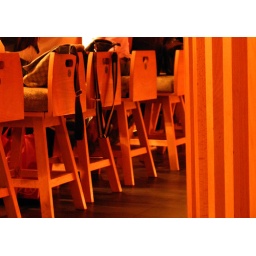
chairs by bar table